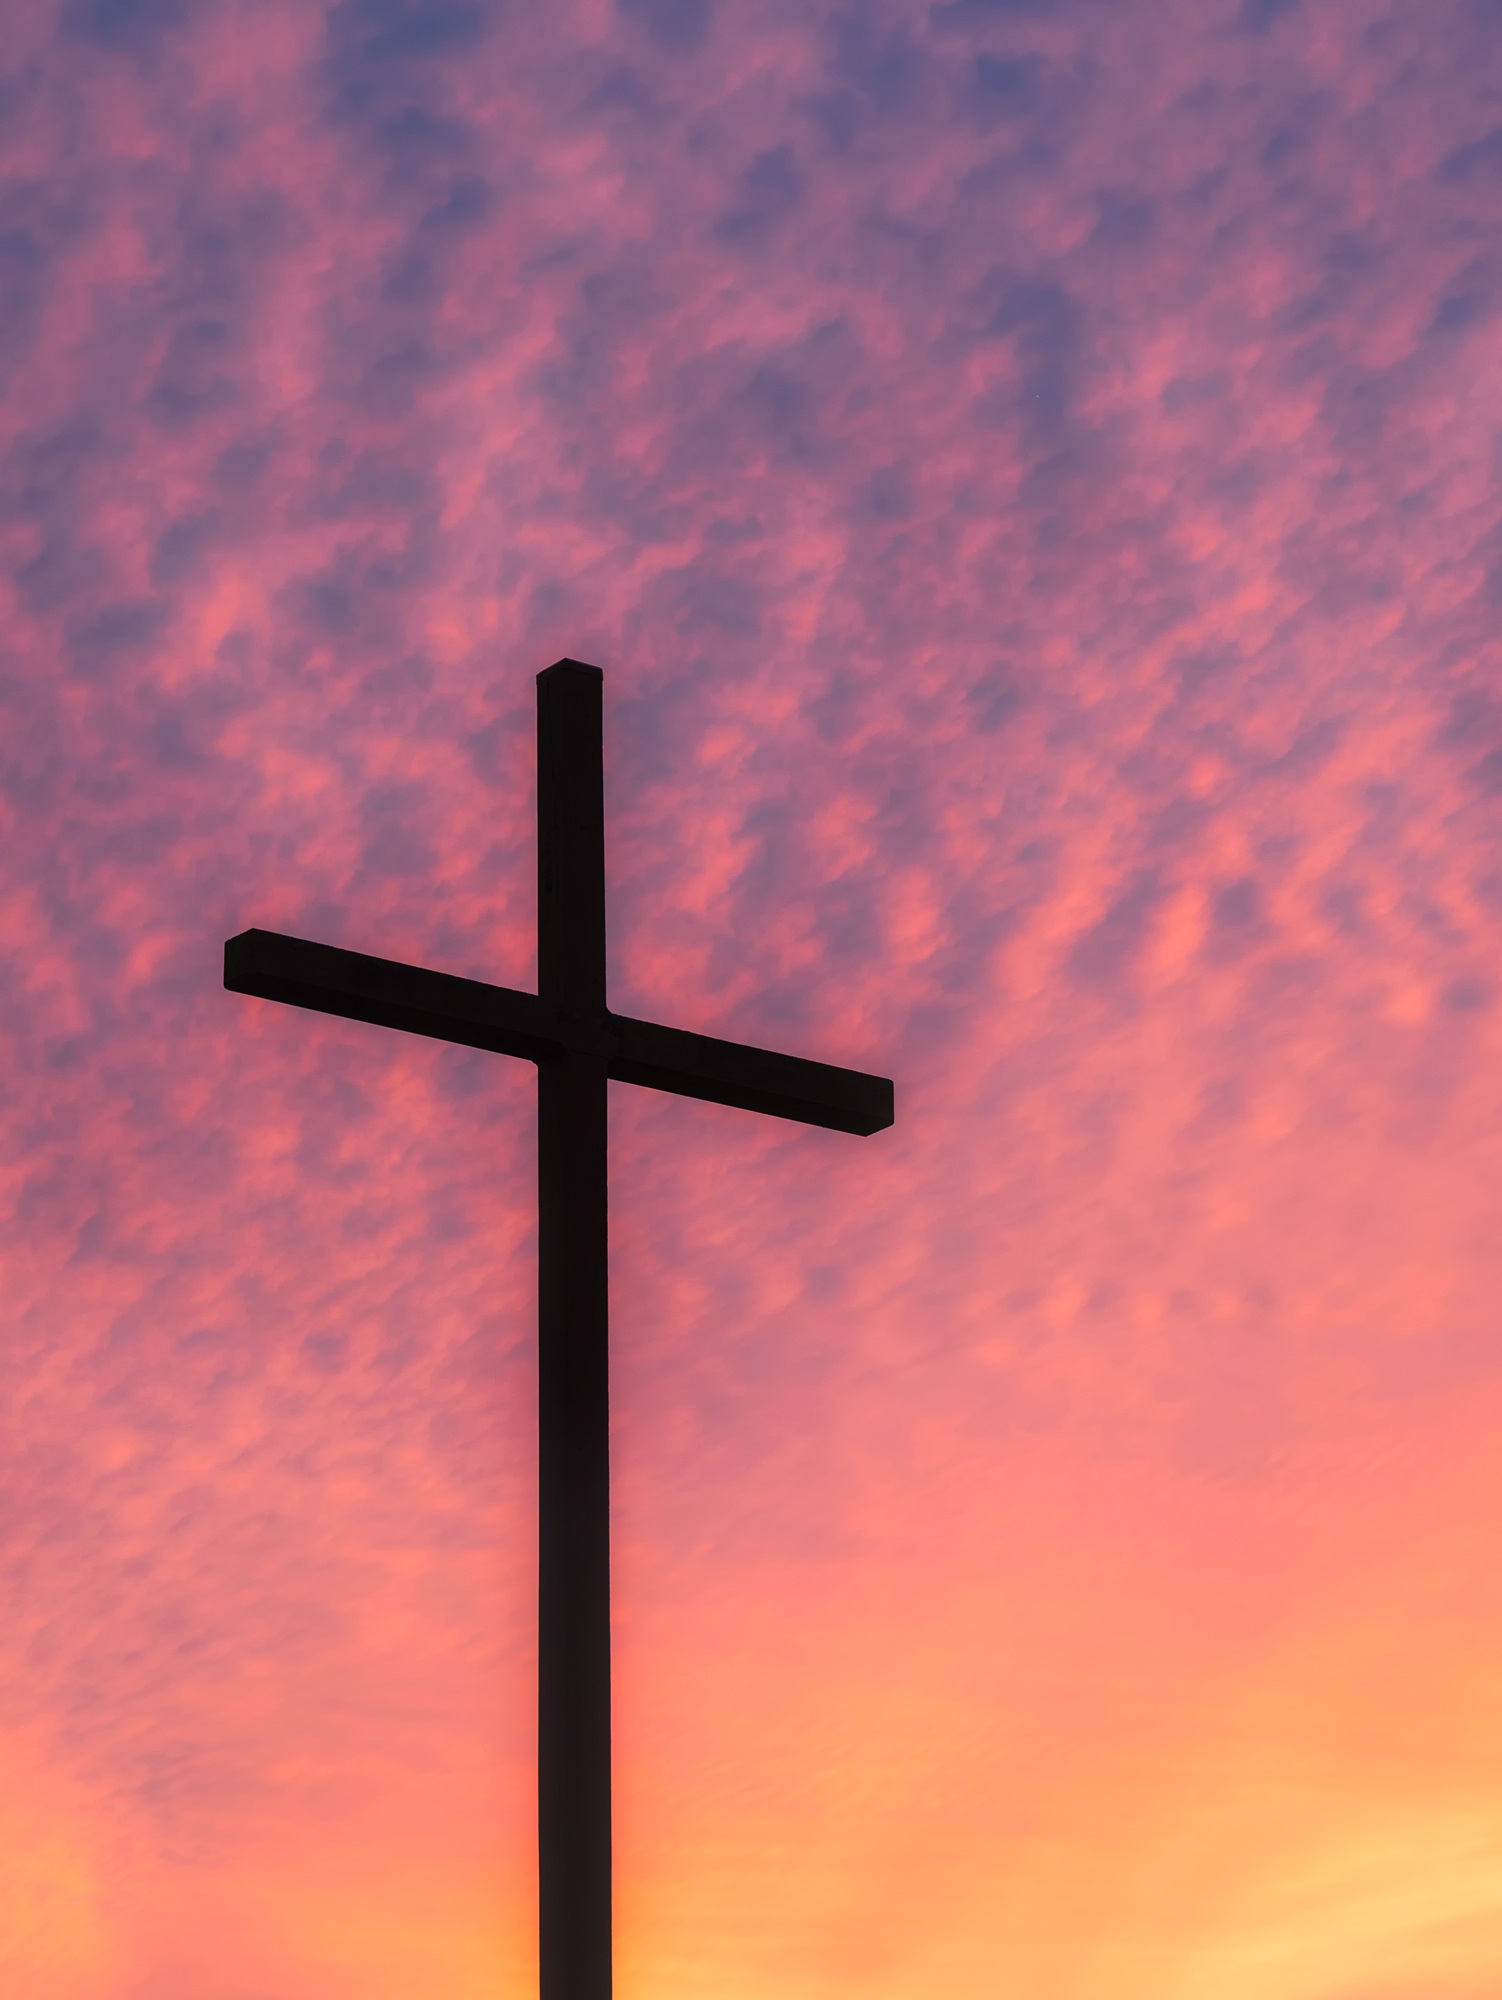
cloud, sky, sunrise, sunset, dawn, atmosphere, dusk, evening, symbol, religion, cross, clouds, faith, beautiful, christianity, afterglow